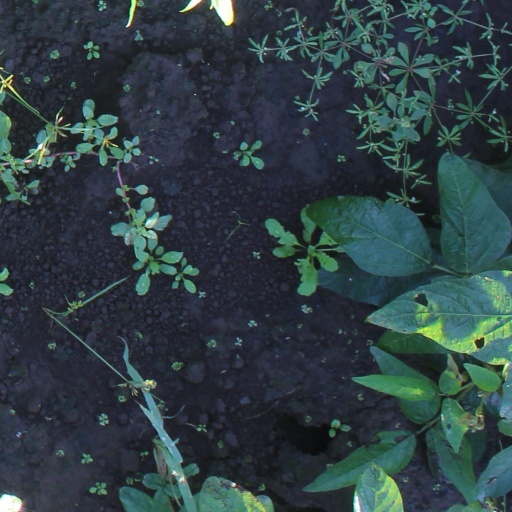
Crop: soybean